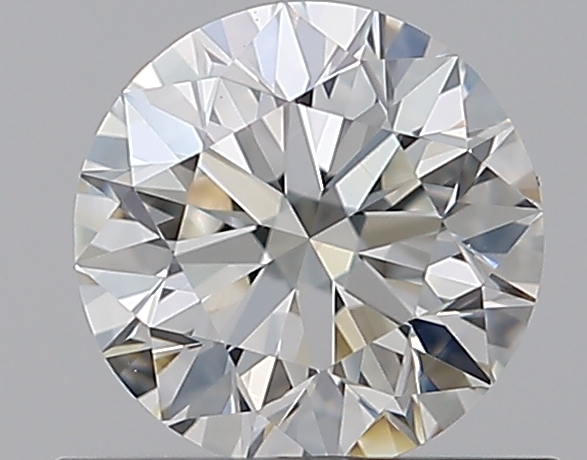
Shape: round
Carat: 0.65
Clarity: VS1
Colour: G
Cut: EX
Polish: EX
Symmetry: EX
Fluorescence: ST
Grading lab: GIA
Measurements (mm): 5.5 x 5.54 x 3.46